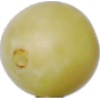
Label: Grape White 2